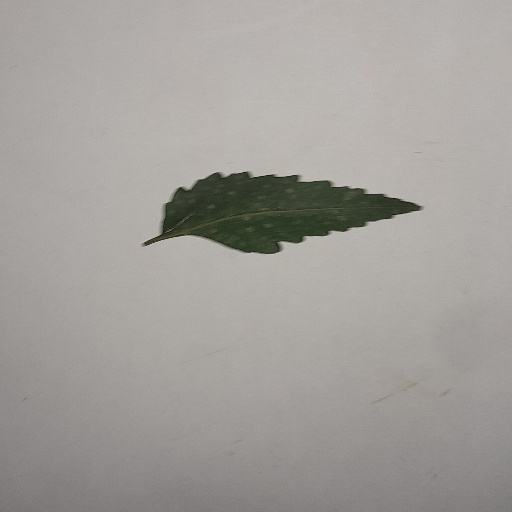
Species: Neem
Leaf condition: Powdery Mildew